Julius Davies

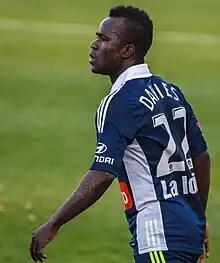
Davies playing for Melbourne Victory in 2012

Julius Doe Davies (born 30 September 1994) is a Sierra Leonean-Australian football (soccer) player who last played for Melbourne Knights FC in the NPL Victoria.